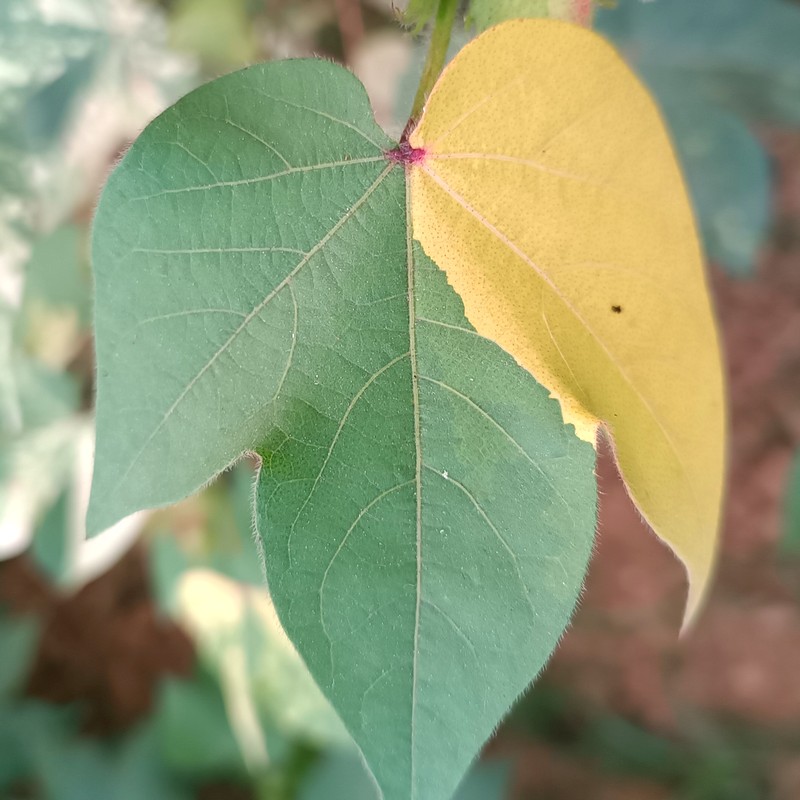
Label: Leaf Variegation